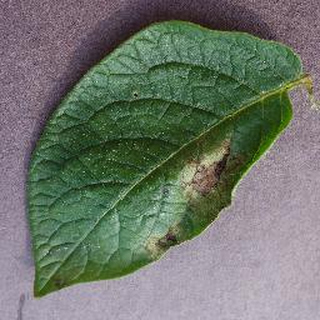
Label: potato_late_blight